Uncombable hair syndrome

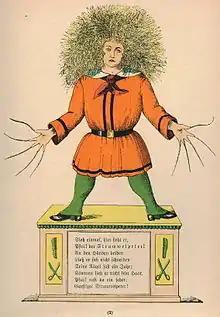
Heinrich Hoffmann's "Struwwelpeter"

The syndrome's name comes directly from its abnormal, frizzy appearance that "totally resists any effort to control it with brush or comb". A possible case of uncombable hair syndrome was reported in 1912 by A. F. Le Double and F. Houssay. The syndrome was described in 1973 by A. Dupré, P. Rochiccioli, and J. L. Bonafé, who named it (unstyleable hair). Later that year it was independently described as "spun-glass hair" by J. D. Stroud and A. H. Mehregan. The currently used term was coined in the early 1980s. However, the UHS phenotype was recorded well before the first literature report in 1973. A children’s story published in Germany in 1845 detailed a character named or "Shockheaded Peter", presumably to describe the frizzy nature of a patient's hair with UHS. This children's story was later translated by Mark Twain and the character was instead called "Slovenly Peter".